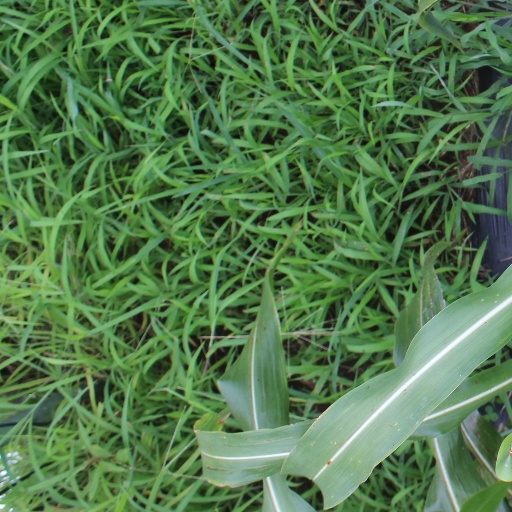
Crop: sorghum